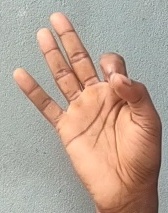
ASL sign: 9